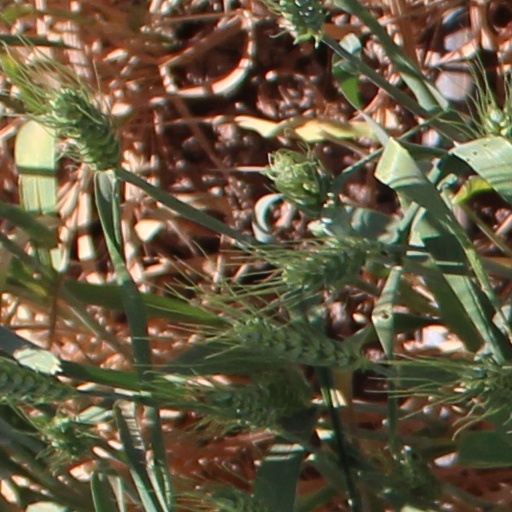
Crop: wheat